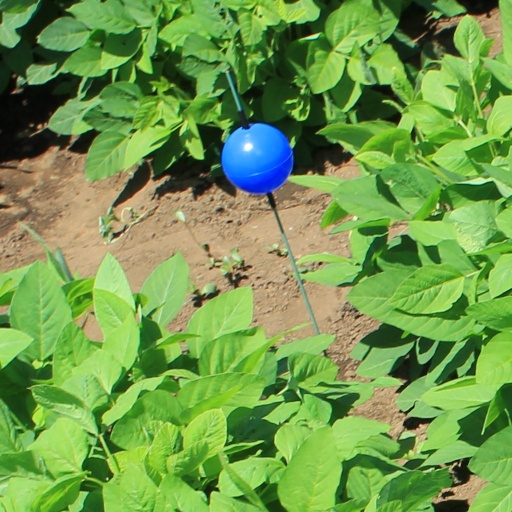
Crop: soybean